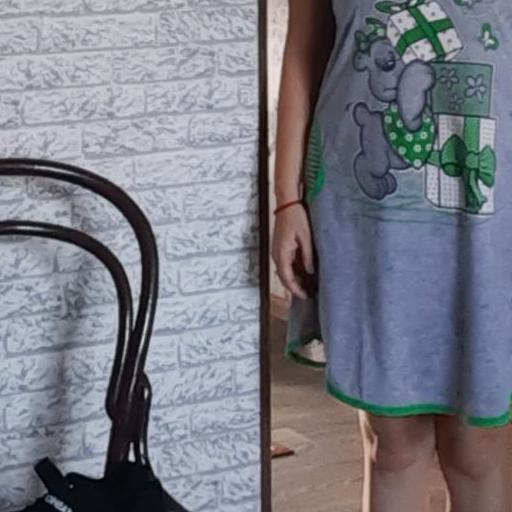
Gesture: no_gesture